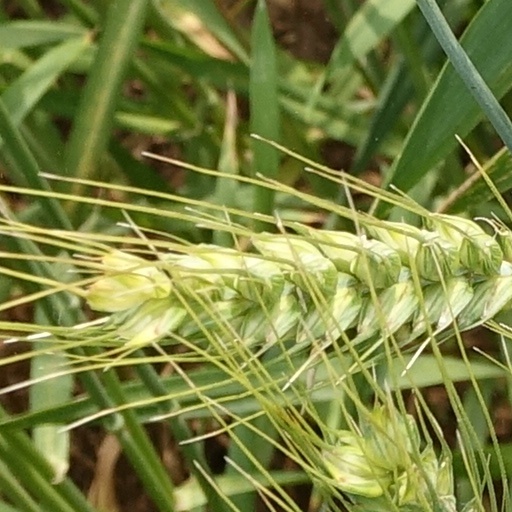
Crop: wheat